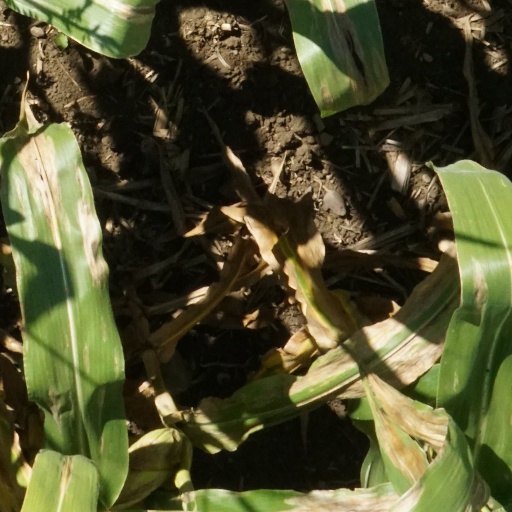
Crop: maize; corn